Harley-Davidson

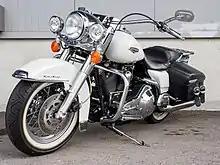
Harley-Davidson Road King

Harley-Davidson's association with sportbike manufacturer Buell Motorcycle Company began in 1987 when they supplied Buell with fifty surplus XR1000 engines. Buell continued to buy engines from Harley-Davidson until 1993, when Harley-Davidson bought 49 percent of the Buell Motorcycle Company. Harley-Davidson increased its share in Buell to ninety-eight percent in 1998, and to complete ownership in 2003.